Boban Marković

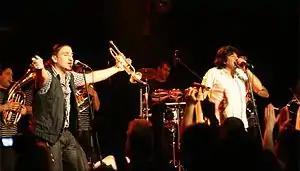
Marko and Boban Marković

Boban Marković's son, Marko, has played with the band since 2002. During the two years he spent touring with the band, 17-year-old Marko became the main soloist and arranger of the band. Both Boban and Marko are featured in the movie "Usti Opre", a documentary with other famous Gypsy musicians, and also in Guča, a documentary about the Serbian Trumpet festival. "Usti Opre" was premiered at the festival in August 2005.